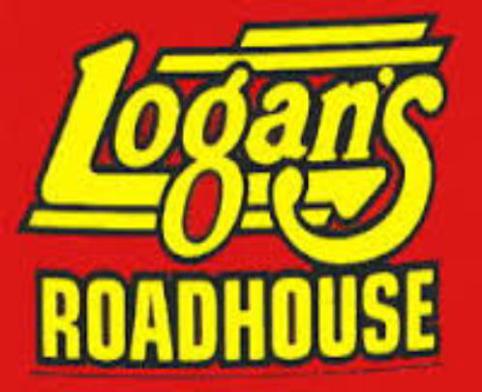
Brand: logan's roadhouse
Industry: Food